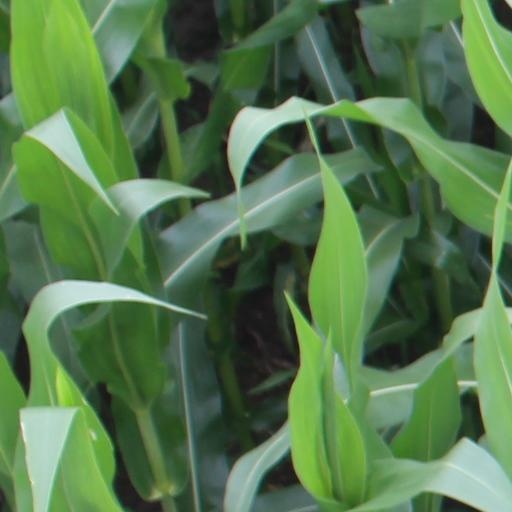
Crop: maize; corn